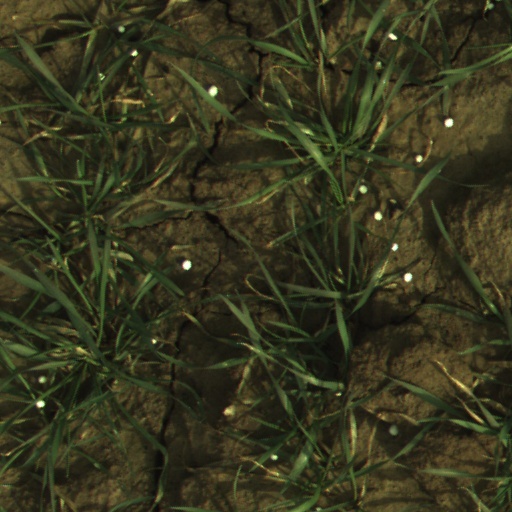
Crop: wheat